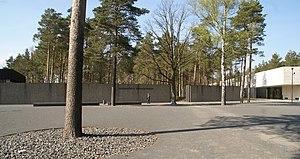
Winsen (Aller) (Allemagne): L'entrée du site commémoratif du Camp de concentration de Bergen-Belsen